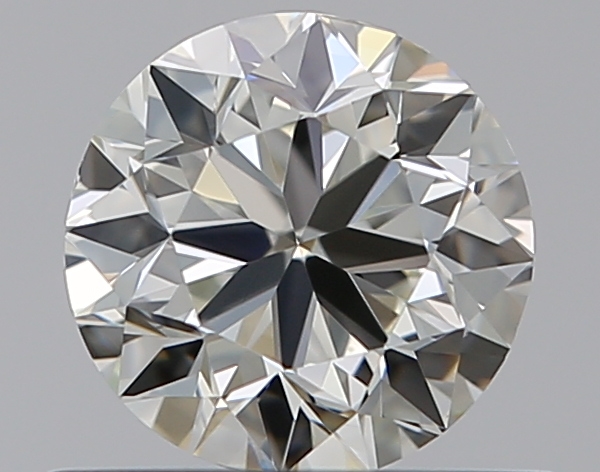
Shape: round
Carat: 0.5
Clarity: VS2
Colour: K
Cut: VG
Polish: EX
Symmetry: GD
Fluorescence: N
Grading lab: GIA
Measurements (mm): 4.91 x 4.96 x 3.19